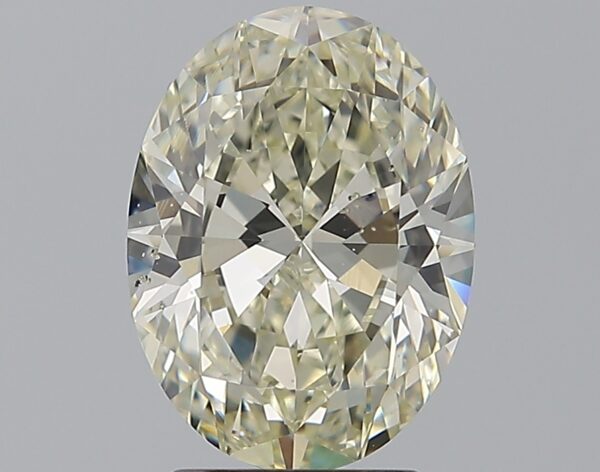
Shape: oval
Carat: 2.71
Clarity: SI1
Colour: J
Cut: EX
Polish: EX
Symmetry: EX
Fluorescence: VS
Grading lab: GIA
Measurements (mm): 10.54 x 7.83 x 4.79